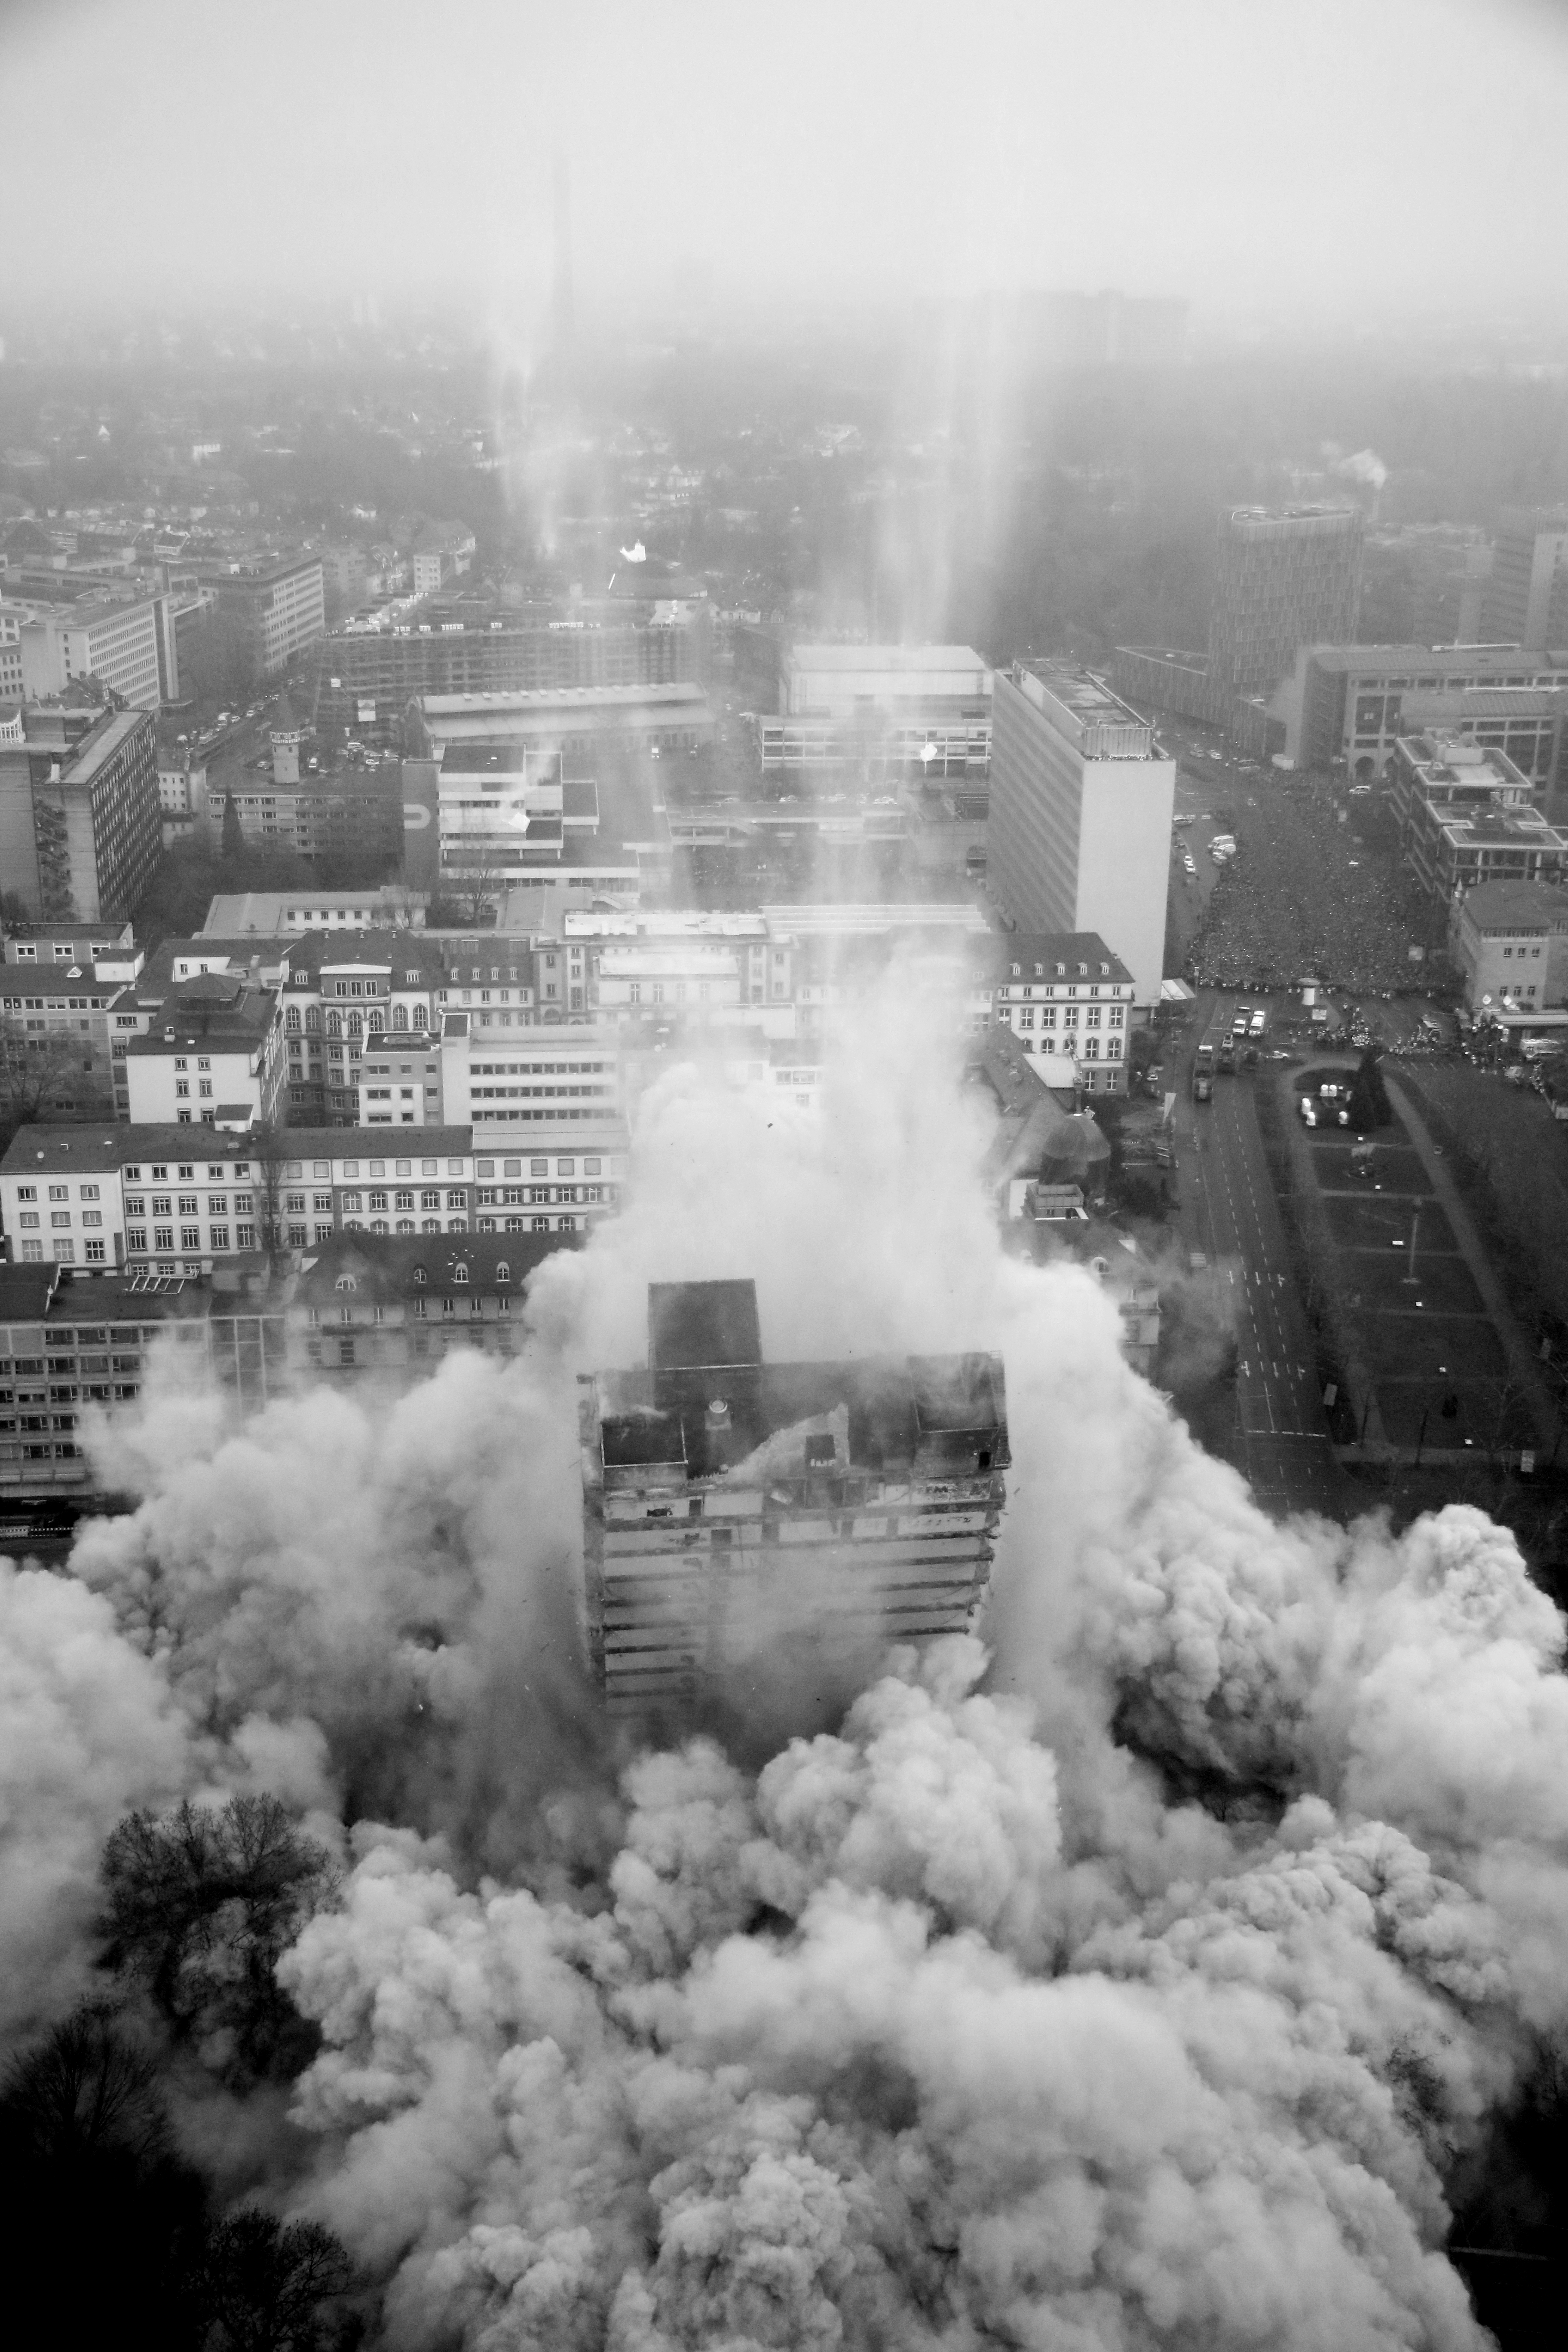
snow, cloud, black and white, fog, photography, building, skyscraper, smoke, tower, weather, haze, monochrome, bw, blackandwhite, blackwhite, university, turm, alemania, allemagne, sw, schwarzweiss, schwarzweis, demolition, germania, hochhaus, schwarzweissfotografie, schwarzweisfotografie, afe, sprengung, universit t, geb udeabriss, geb udeabris, aerial photography, monochrome photography, atmospheric phenomenon, atmosphere of earth